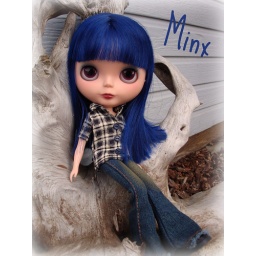
Minx chillin' on my favorite piece of driftwood in the flower bed